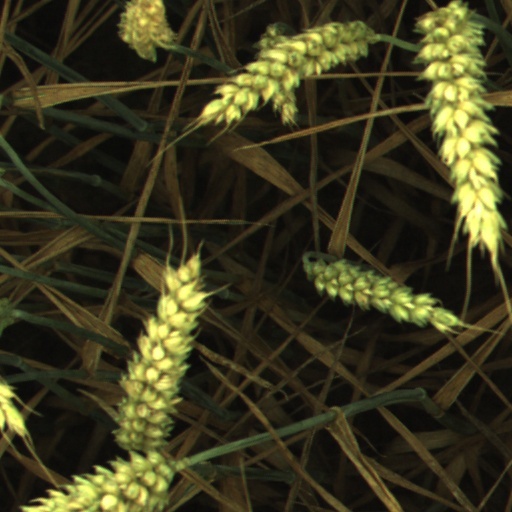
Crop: wheat